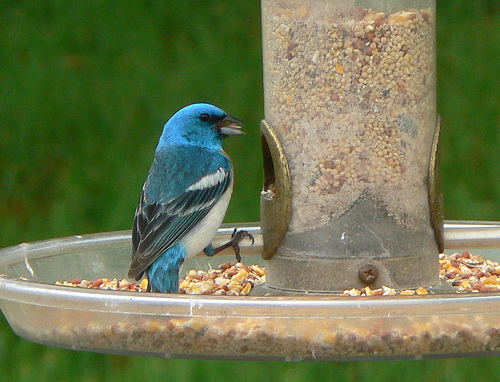
this is a blue bird with grayish feathers on its wings.
this bright blue bird has a white belly, white wingbars, and a short beak.
this is a blue bird with a white belly and a pointed black beak.
this bird has a blue crown, black eyebrown, and a solid white breast.
this bird is blue, black, and white in color with a stubby beak, and black eye rings.
this bird is blue with black and has a long, pointy beak.
this is a blue bird with gray wings and a white belly and abdomen
this bird is blue with black and has a very short beak.
this colorful bird has light blue head and tail, wings are white blue and black, also has black feet and bill.
blue head, black supercilary, white breast and sides, black back and winglets, short bill, short tarsus
Species: Lazuli Bunting